House of Burgh

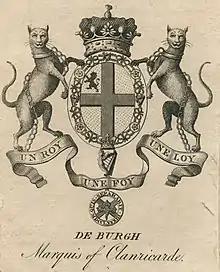
The Arms of Ulick John de Burgh, 1st Marquess of Clanricarde (1802–1874), Knight of St Patrick (1831)

The Gaelic title Mac William Íochtar (meaning "son of the lower William (de Burgh)") came to denote the head of the Bourke family of lower or north Connacht. Seaán mac Oliver Bourke, 17th (Lord of) Mac William Íochtar was created Baron Ardenerie in 1580. Tibbot (Theobald) MacWalter Kittagh Bourke, 21st (Lord of) Mac William Íochtar, fled to Spain where he was created Marquess of Mayo (1602) in the Spanish peerage.